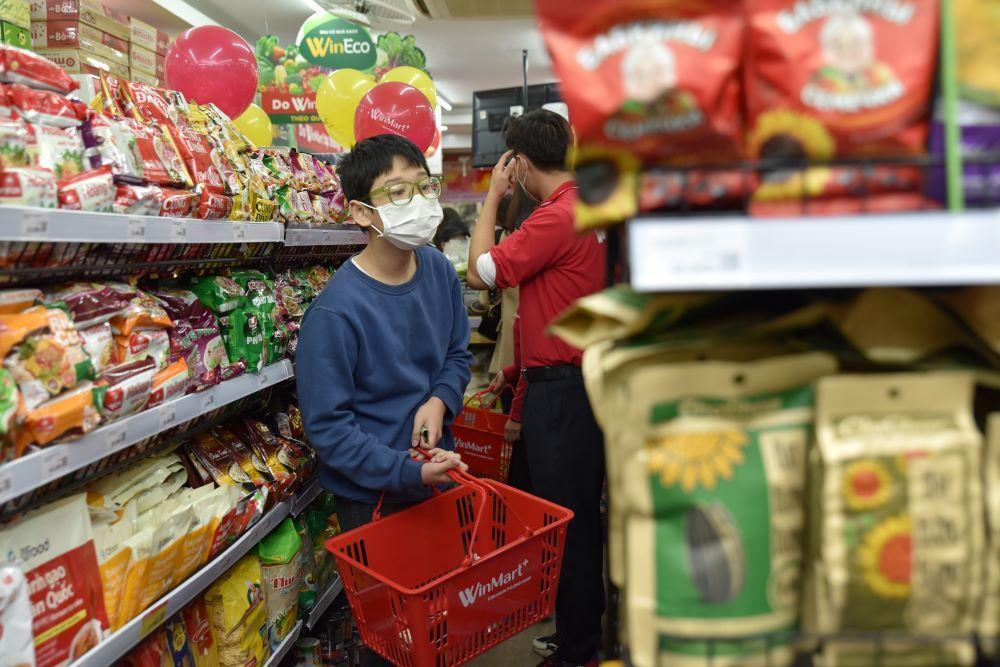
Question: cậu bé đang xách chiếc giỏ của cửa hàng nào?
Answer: cửa hàng vinmart